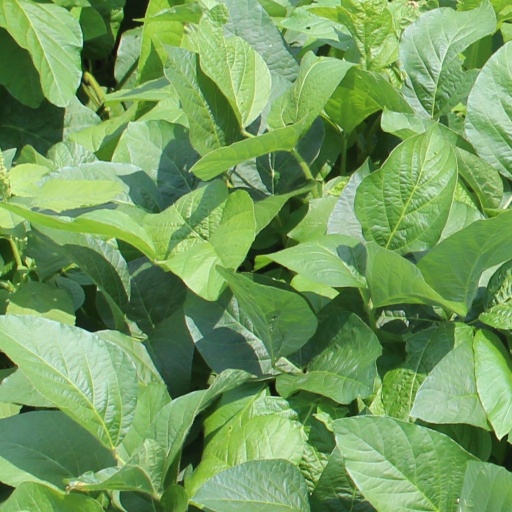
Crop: soybean